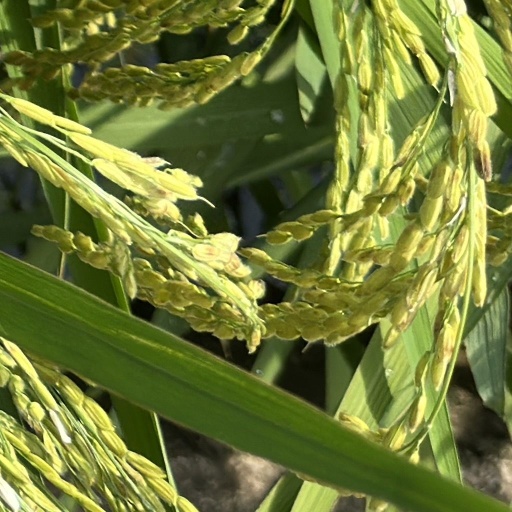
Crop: rice